Fort Kamehameha

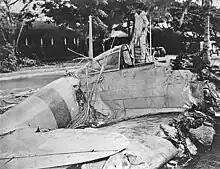
Cockpit of the "Zero" shot down in 1941 Pearl Harbor attack

During World War II, some of the anti-aircraft guns were used in the attack on Pearl Harbor on December 7, 1941. A Japanese Mitsubishi A6M2 model 21 "Zero" was strafing US military personnel when the pilot failed to pull up in time and bounced off the ground, severely damaging the propeller. The pilot was killed instantly when it crashed near the fort.